Question: Please indicate a possible affordance area of the jump_skateboard that can be used for riding
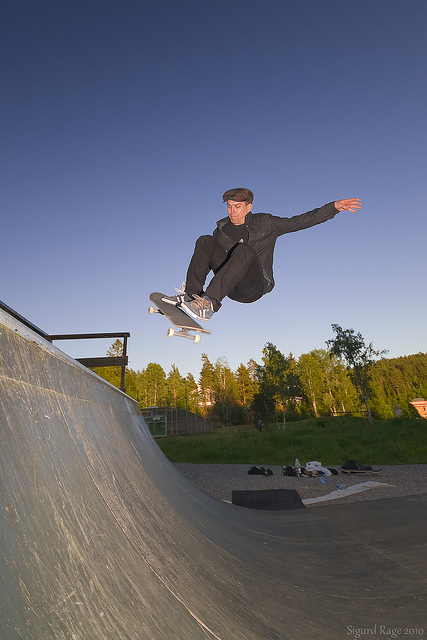
Answer: [142.094, 285.473, 213.147, 343.105]